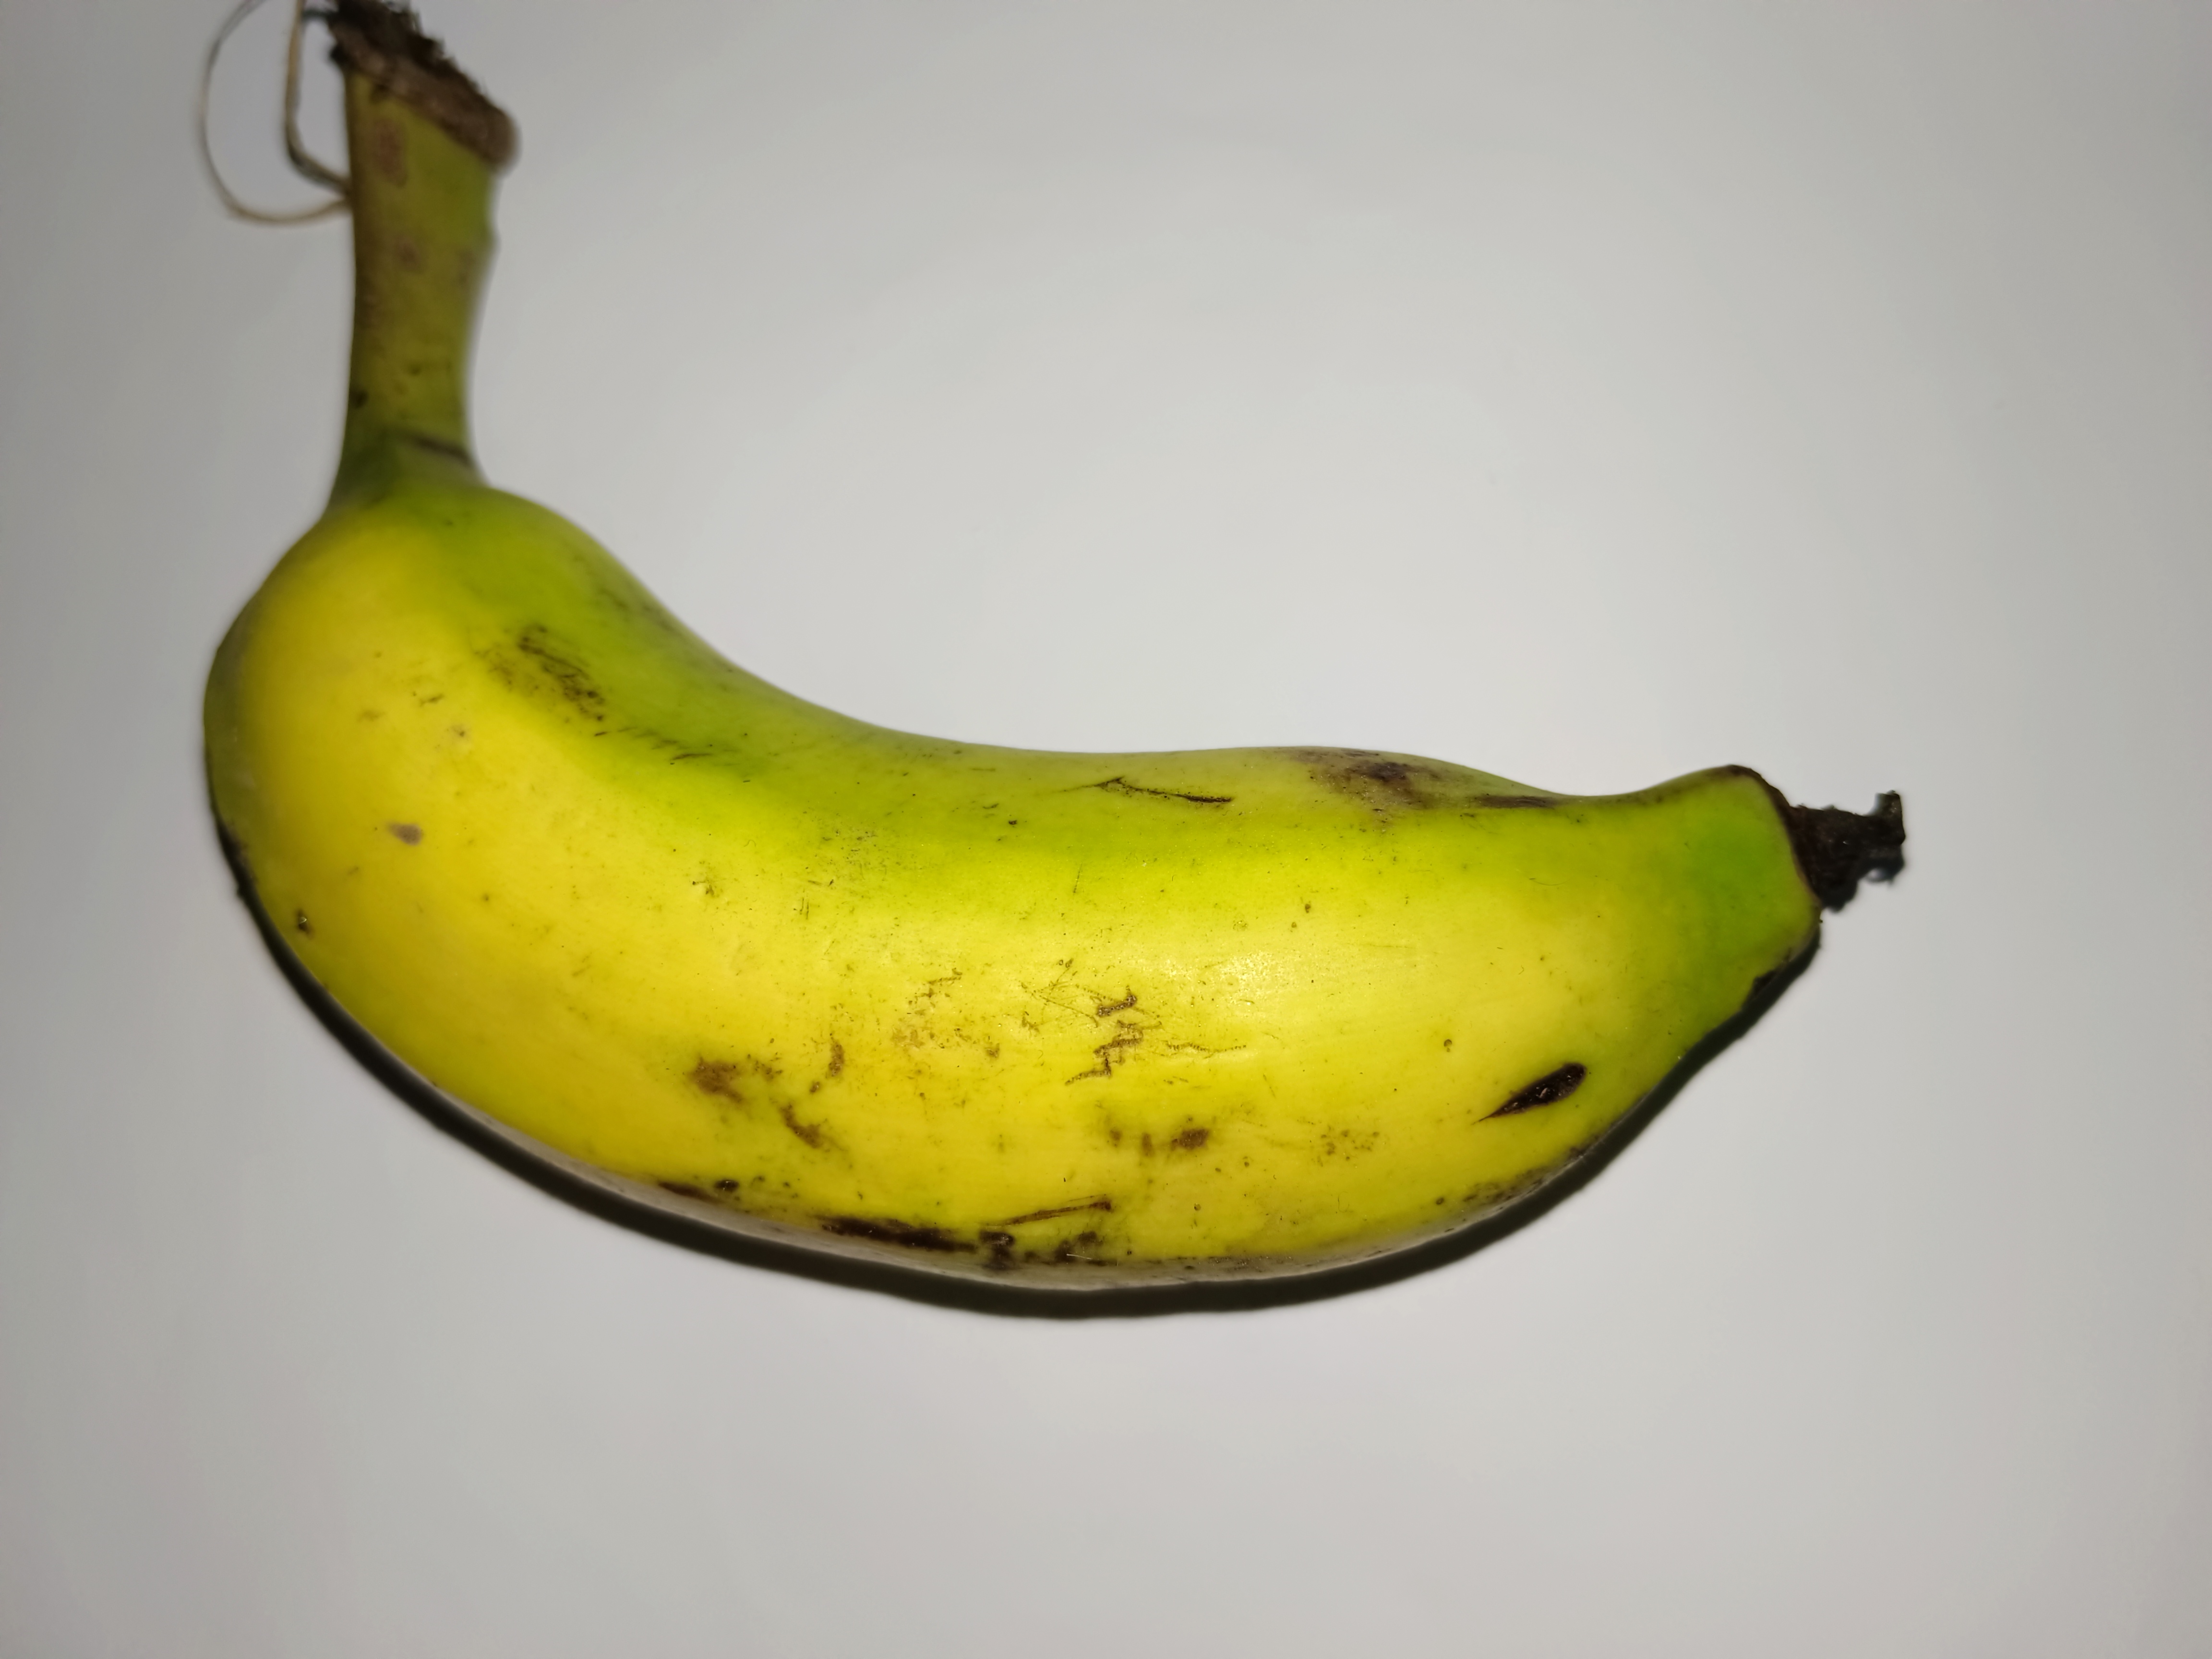
Banana variety: Shobri